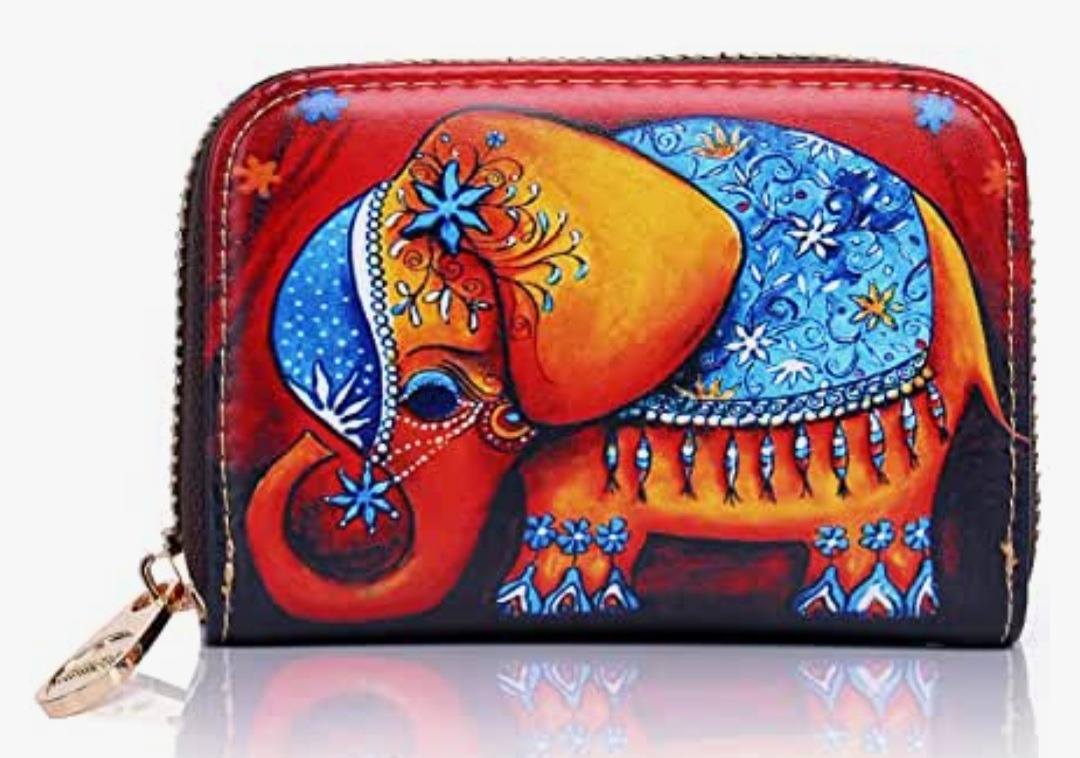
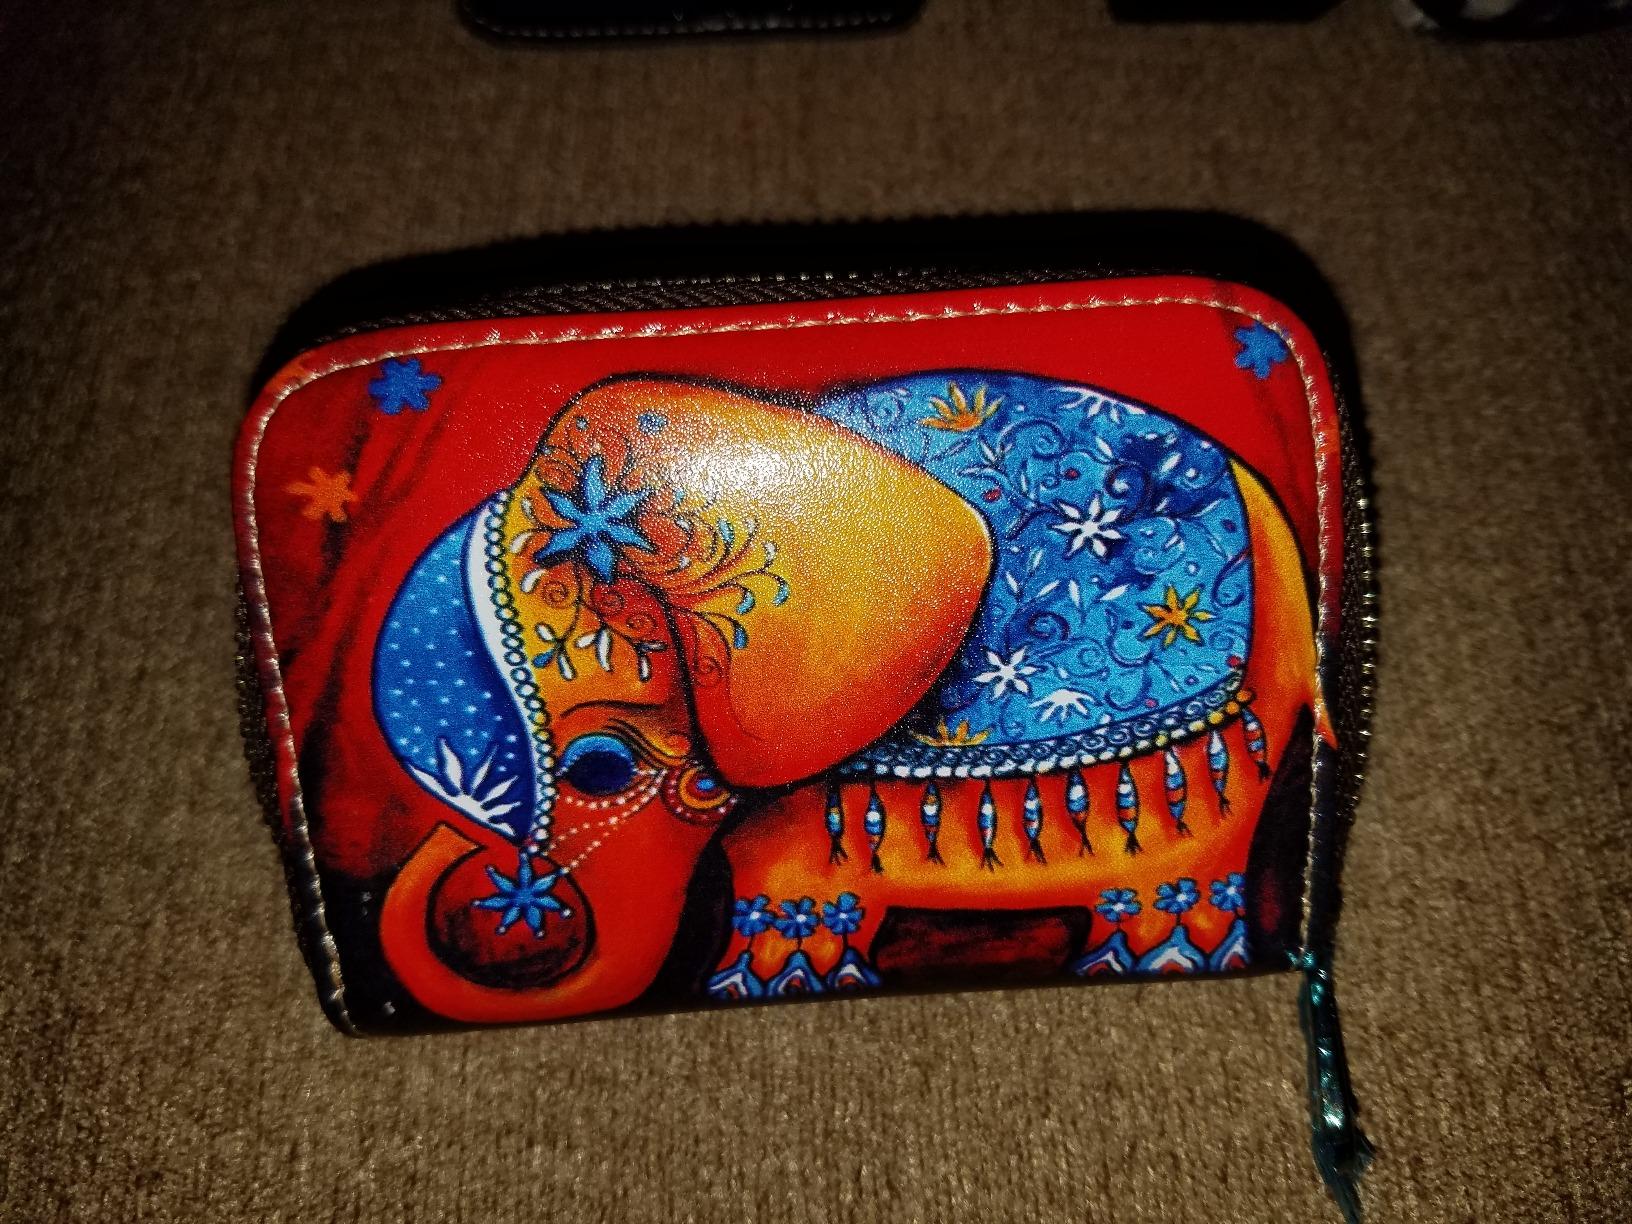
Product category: accessories_keychain
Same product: yes